London Nahi Jaunga

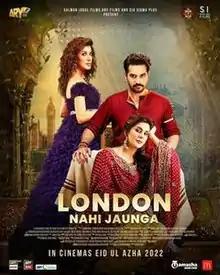
Theatrical Poster

London Nahi Jaunga is a 2022 Pakistani Urdu and Punjabi-language drama comedy film, directed by Nadeem Baig, produced by Humayun Saeed under the banner of Six Sigma Plus, and written by Khalil-ur-Rehman Qamar. It is a spin-off of the 2017 film "Punjab Nahi Jaungi". It stars Huamayun Saeed and Mehwish Hayat alongside Sohail Ahmed, Kubra Khan, Asif Raza Mir and Saba Faisal in supporting roles.